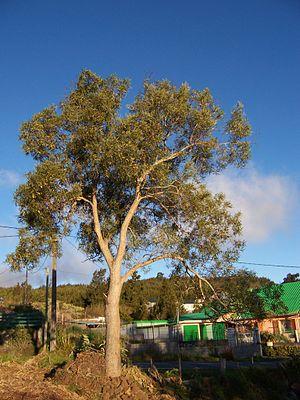
Tamarin est un nom vernaculaire ambigu désignant en français plusieurs espèces d'arbres de la famille des Fabacées et, en particulier le Tamarinier, qui est présent dans de très nombreux pays.